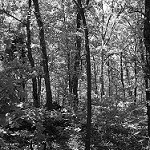
Label: B & W